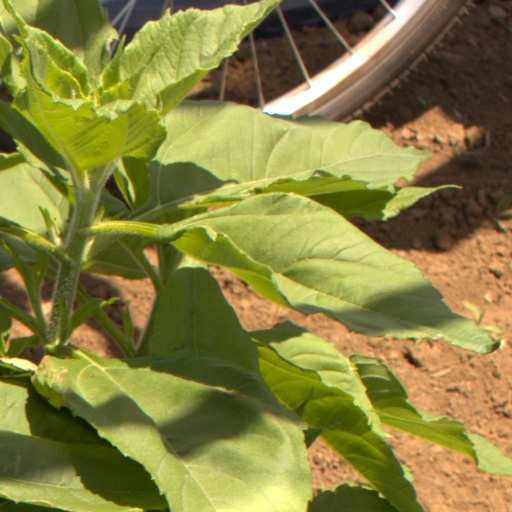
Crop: Jerusalem artichoke